Physical literacy

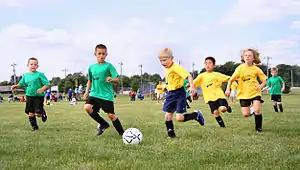
Youth Recreation and Sport

There are a variety of movement patterns that can become more specialized to attend to specific sports and activities.